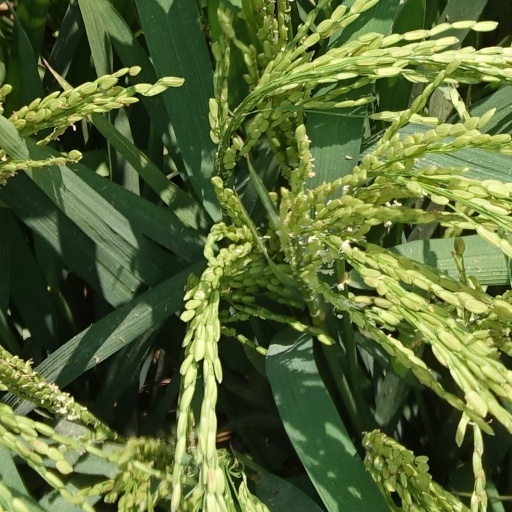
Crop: rice